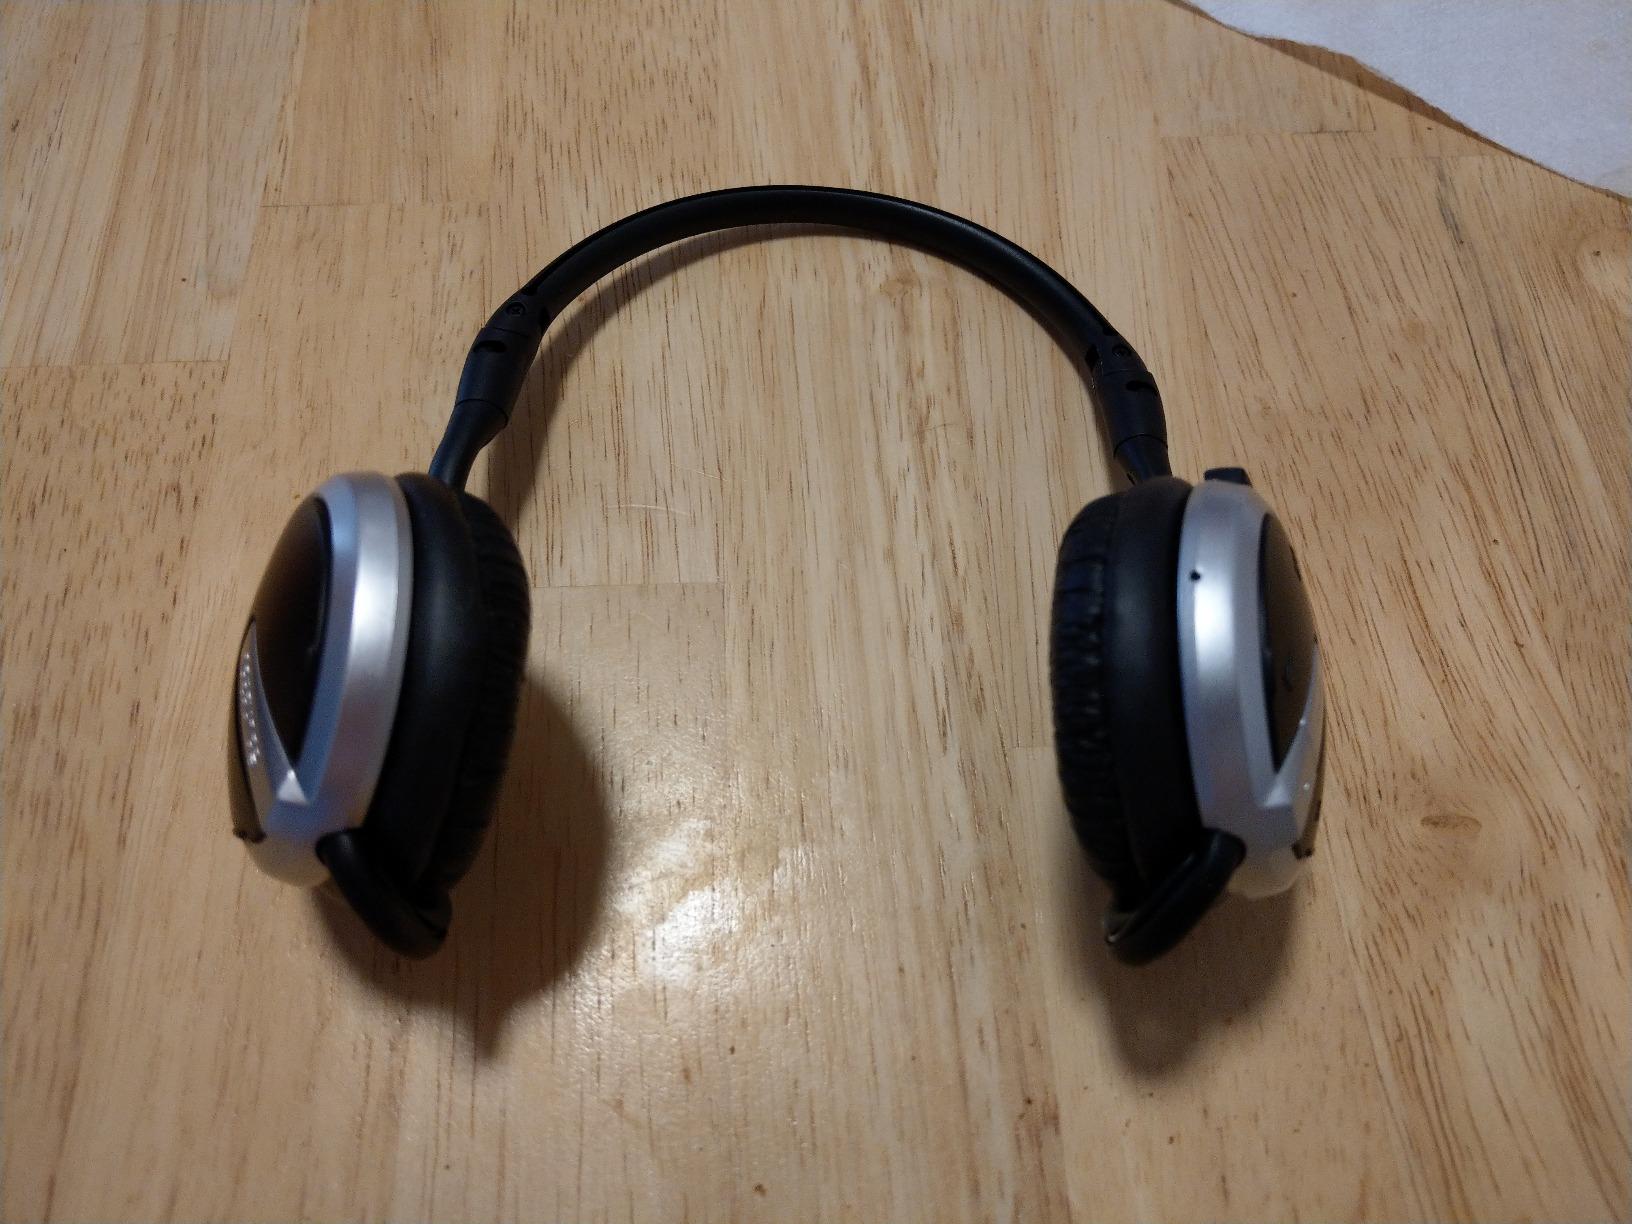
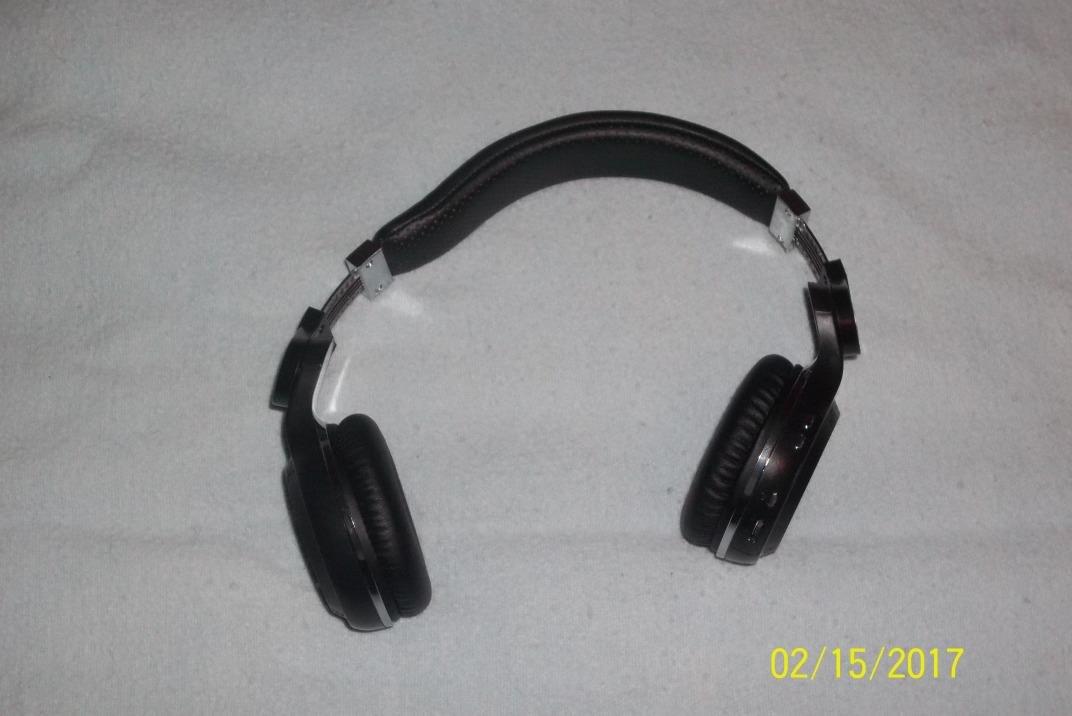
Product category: headphones
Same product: no